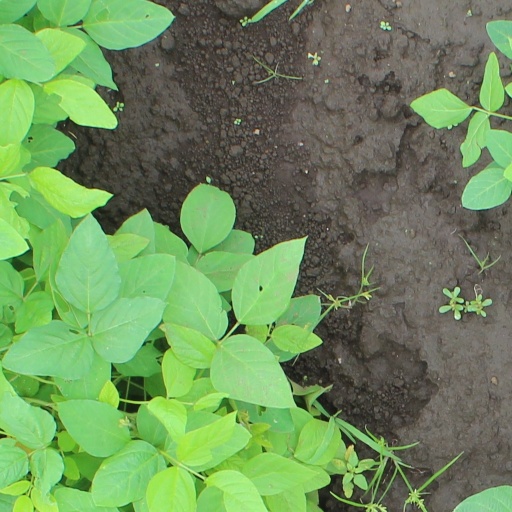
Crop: soybean